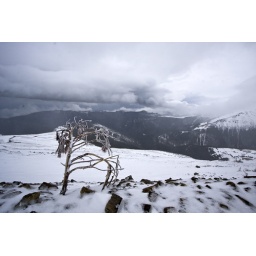
small tree near the road